Lynn Nelson (baseball)

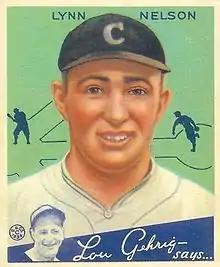
Nelson 1934 Goudey card

Lynn Bernard Nelson (February 24, 1905 – February 15, 1955) was an American professional baseball pitcher. He played in Major League Baseball (MLB) from 1933 to 1940 for the Chicago Cubs, Philadelphia Athletics, and Detroit Tigers.